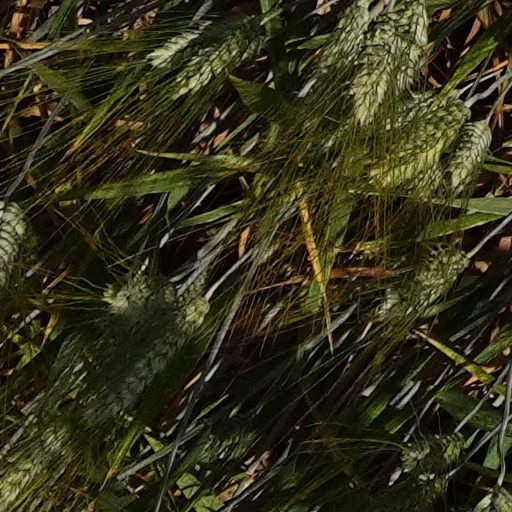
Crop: wheat